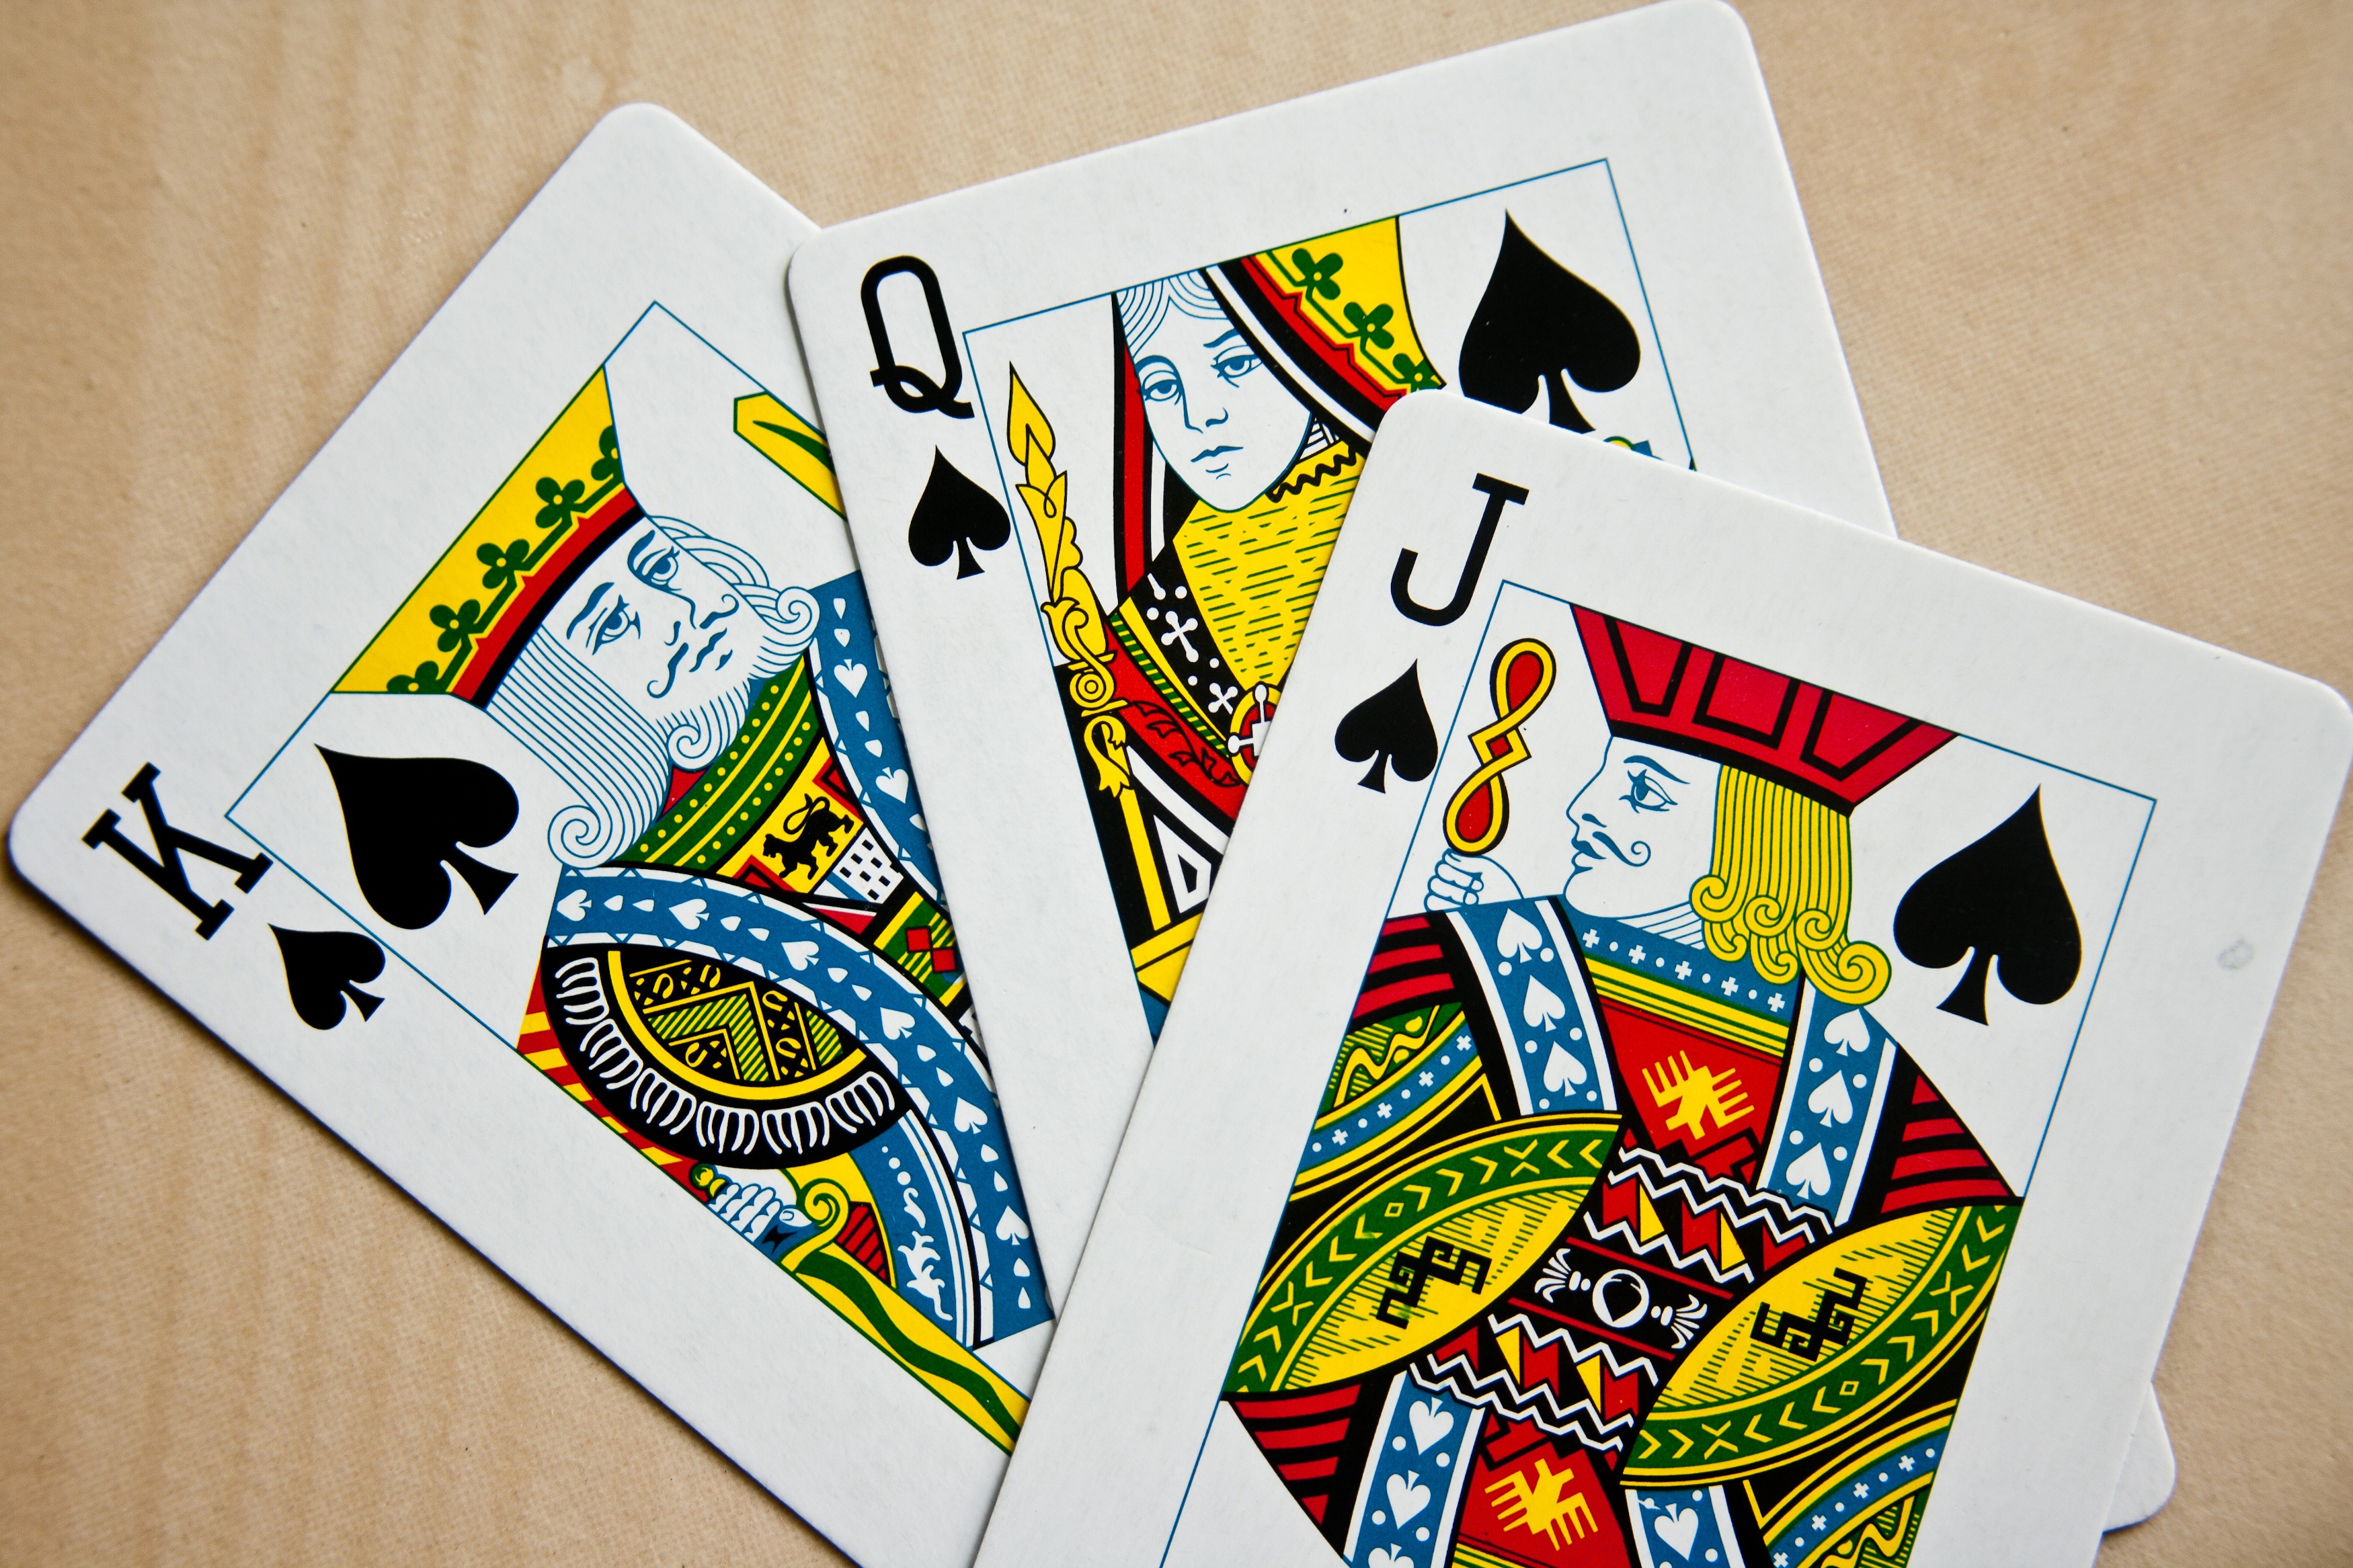
color, brand, cards, art, king, drawing, illustration, design, three, queen, spades, jack, playing cards, graphic design, high cards